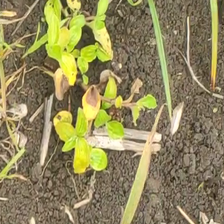
Weed species: Lavhala_(Cyperus_Rotundus)